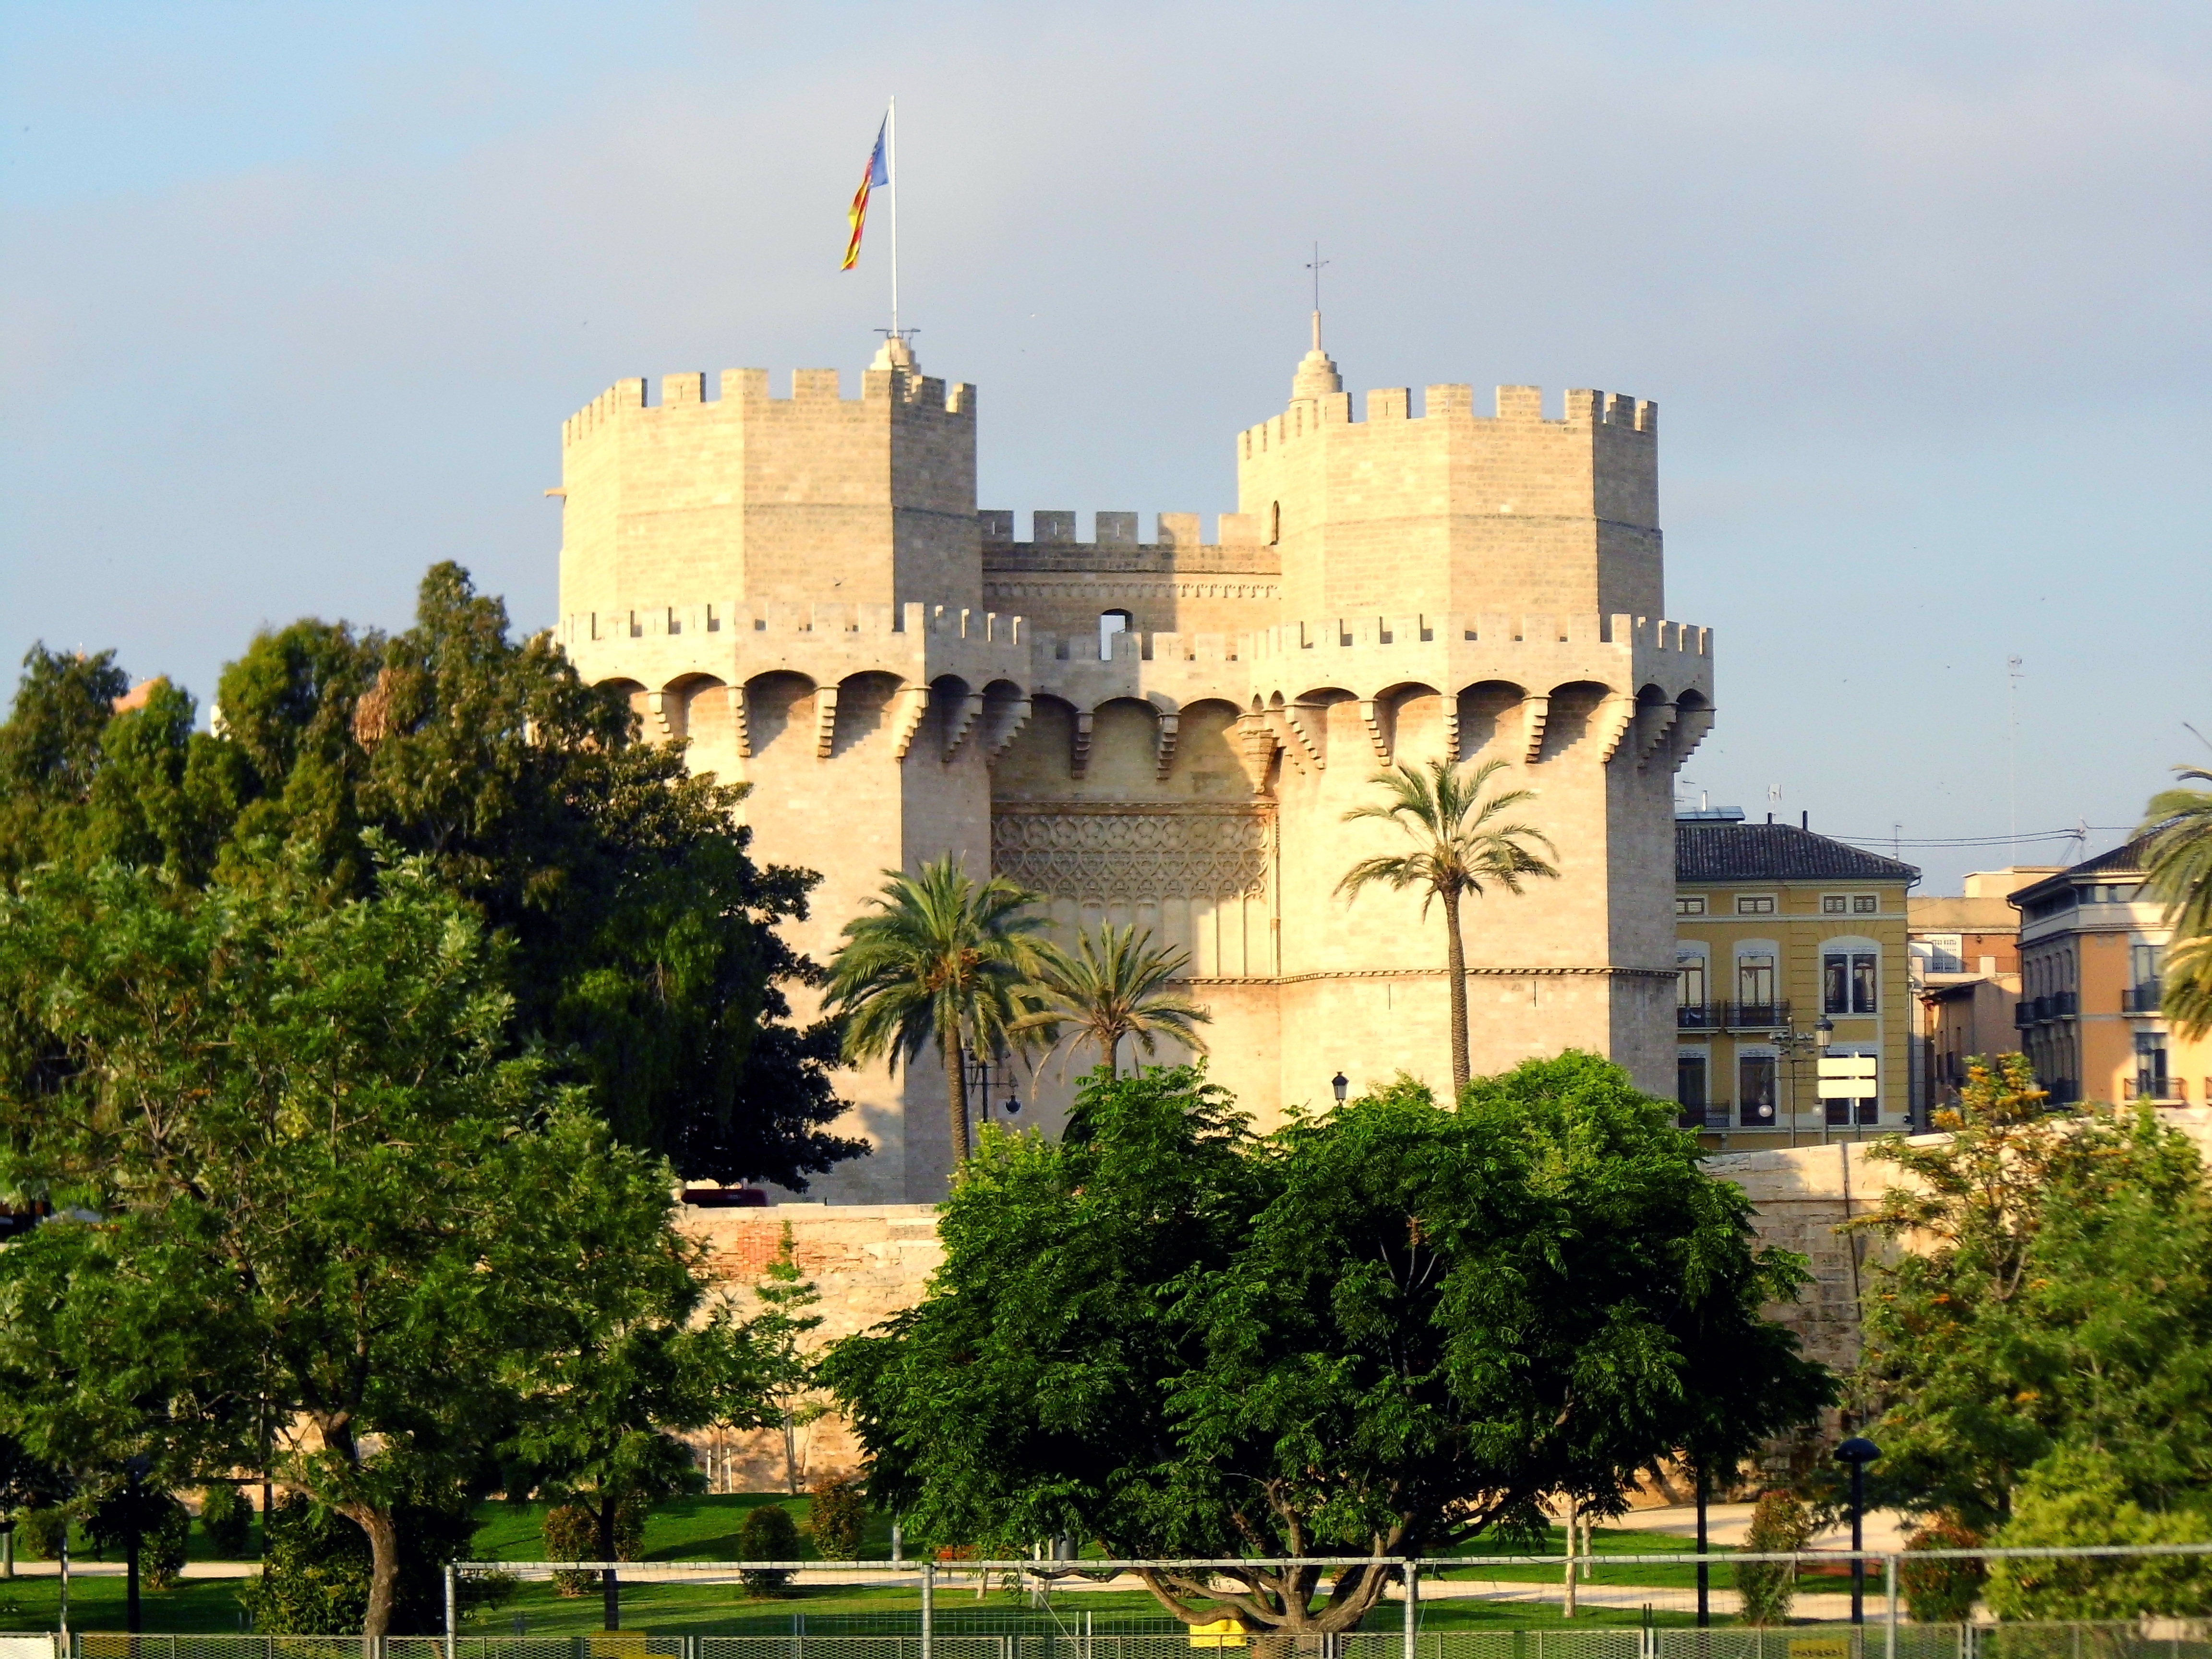
town, building, chateau, palace, castle, landmark, tourism, valencia, estate, espana, tours, stately home, historic site, torres serranos